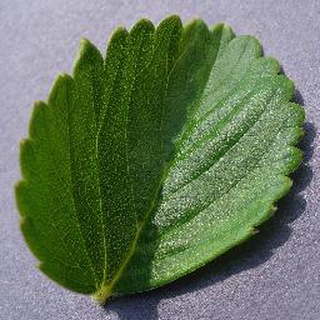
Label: healthy_strawberry